Sharpening

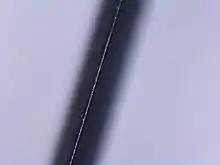
Edge/Apex of a knife after sharpening and stropping. Although this edge is sharp enough to bite a thumbnail, cut paper smoothly, or shave arm hair, the microscope plainly shows an edge which reflects light back into the lens. A truly sharp edge is too thin to reflect significant light.

There are many ways of sharpening tools. Malleable metal surfaces such as bronze, iron and mild steel may be formed by beating or peening a flat surface into a sharp edge. This process also causes work hardening.